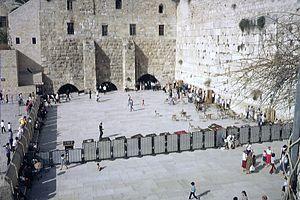
Femmes du Mur des Lamentations, est une association féministe juive fondée en 1988 et basée en Israël, dont le but est de garantir le droit des femmes à porter les Sefer Torah, à lire dans la Torah et à se vêtir de vêtements religieux au mur des Lamentations.